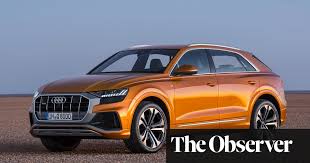
Label: noambulance